List of gear nomenclature

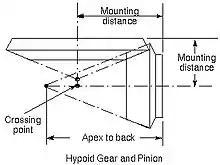
Mounting distance

Mounting distance, for assembling bevel gears or hypoid gears, is the distance from the crossing point of the axes to a locating surface of a gear, which may be at either back or front.